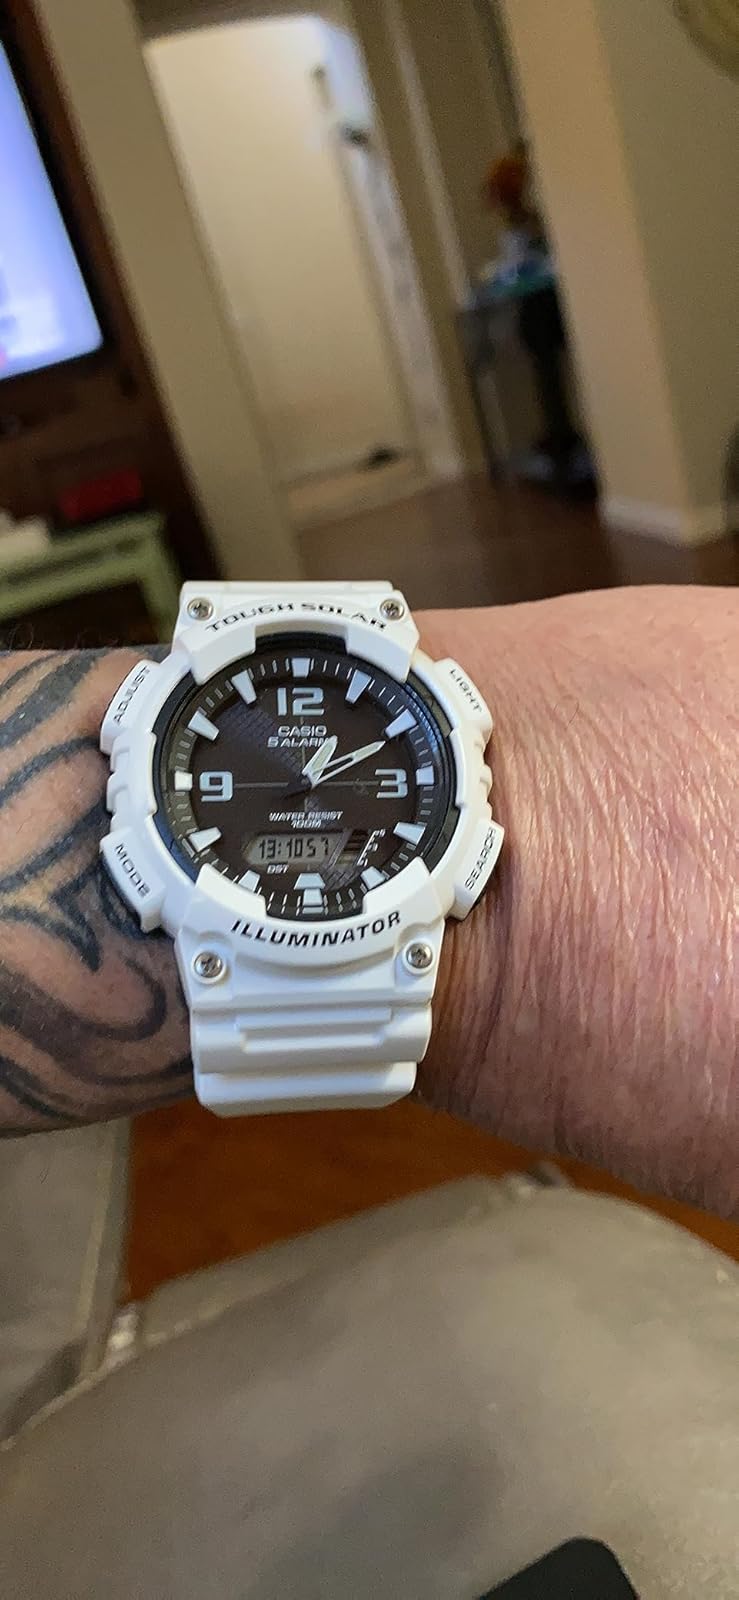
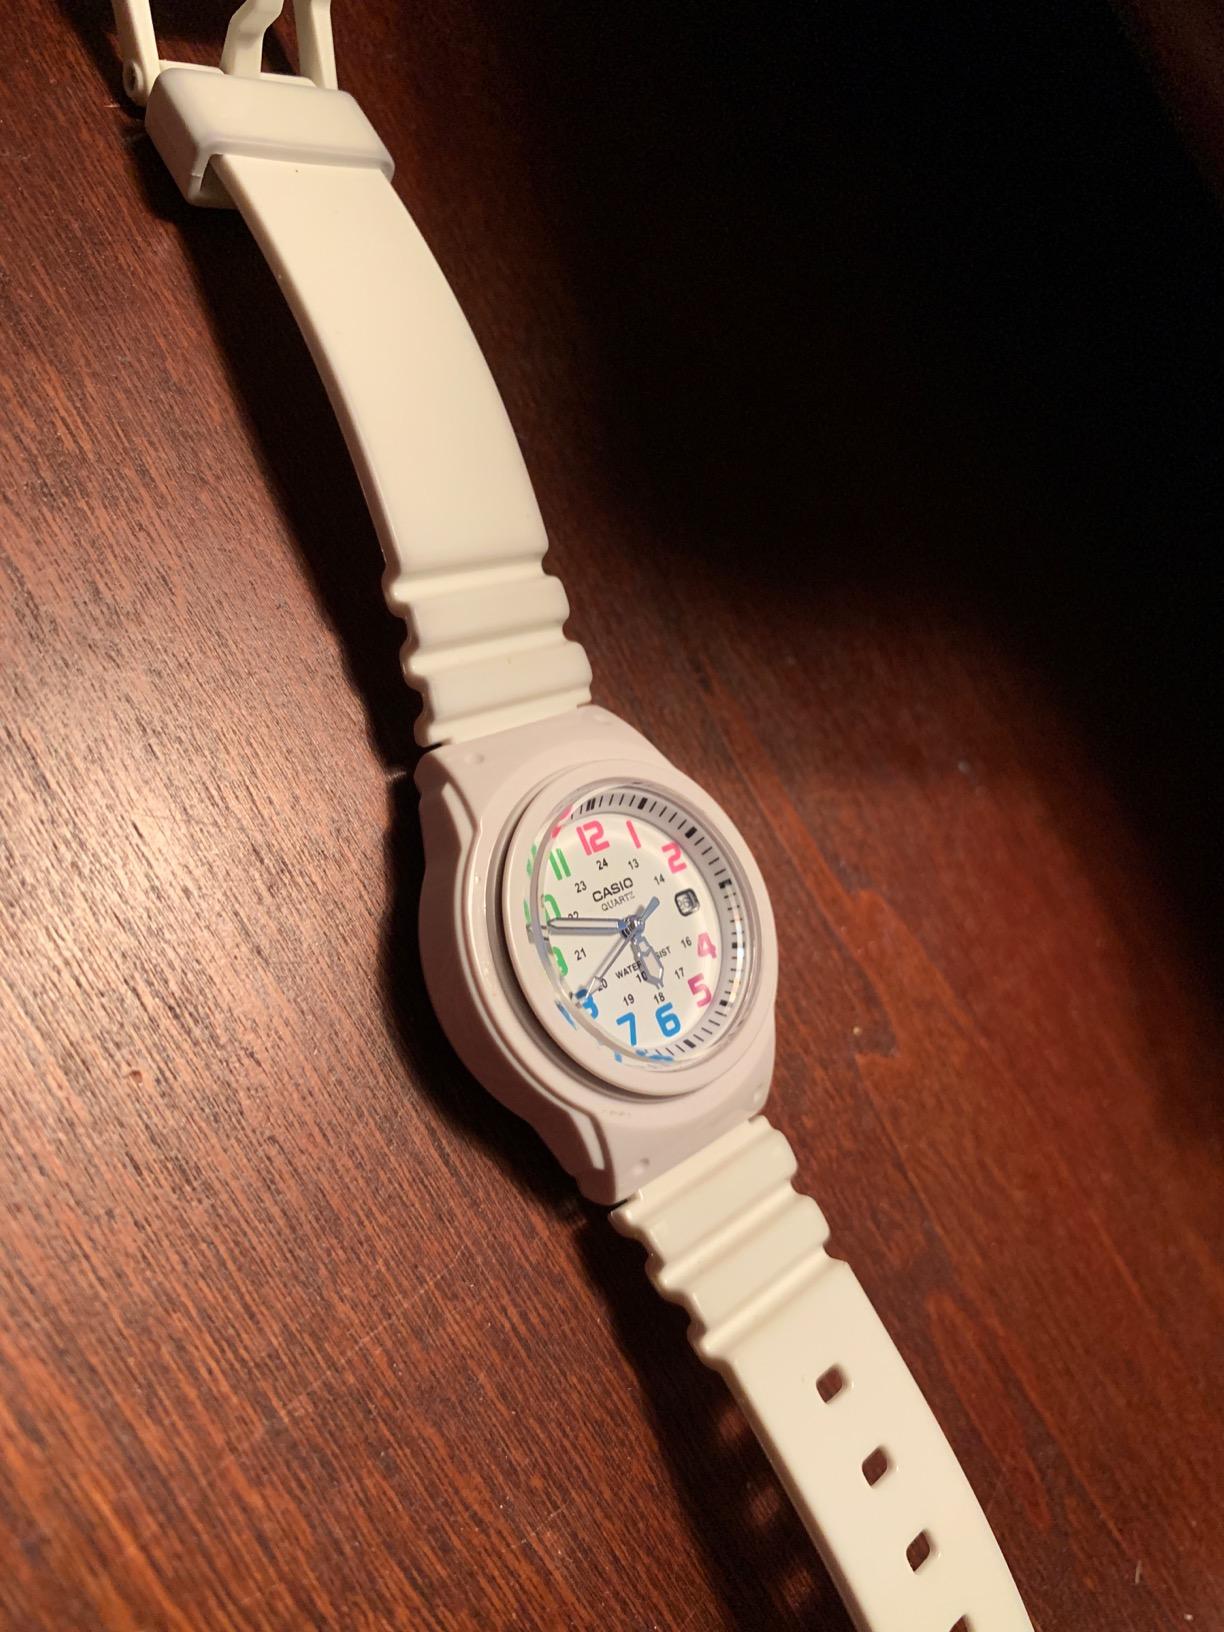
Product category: accessories_watch
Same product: no